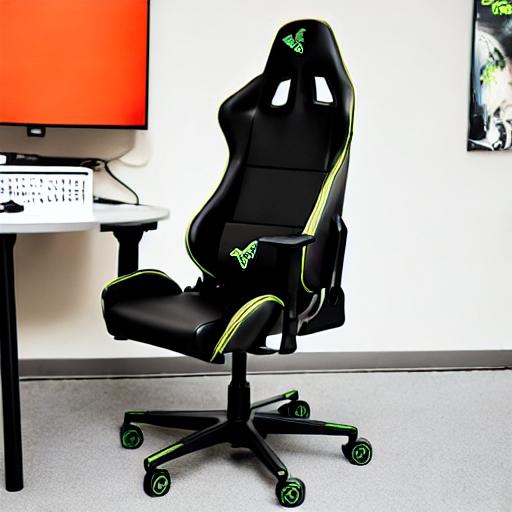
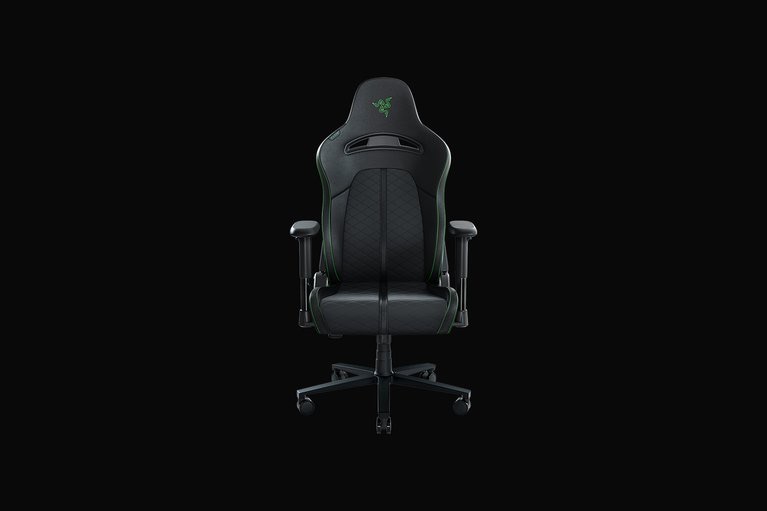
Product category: items_chair
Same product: no